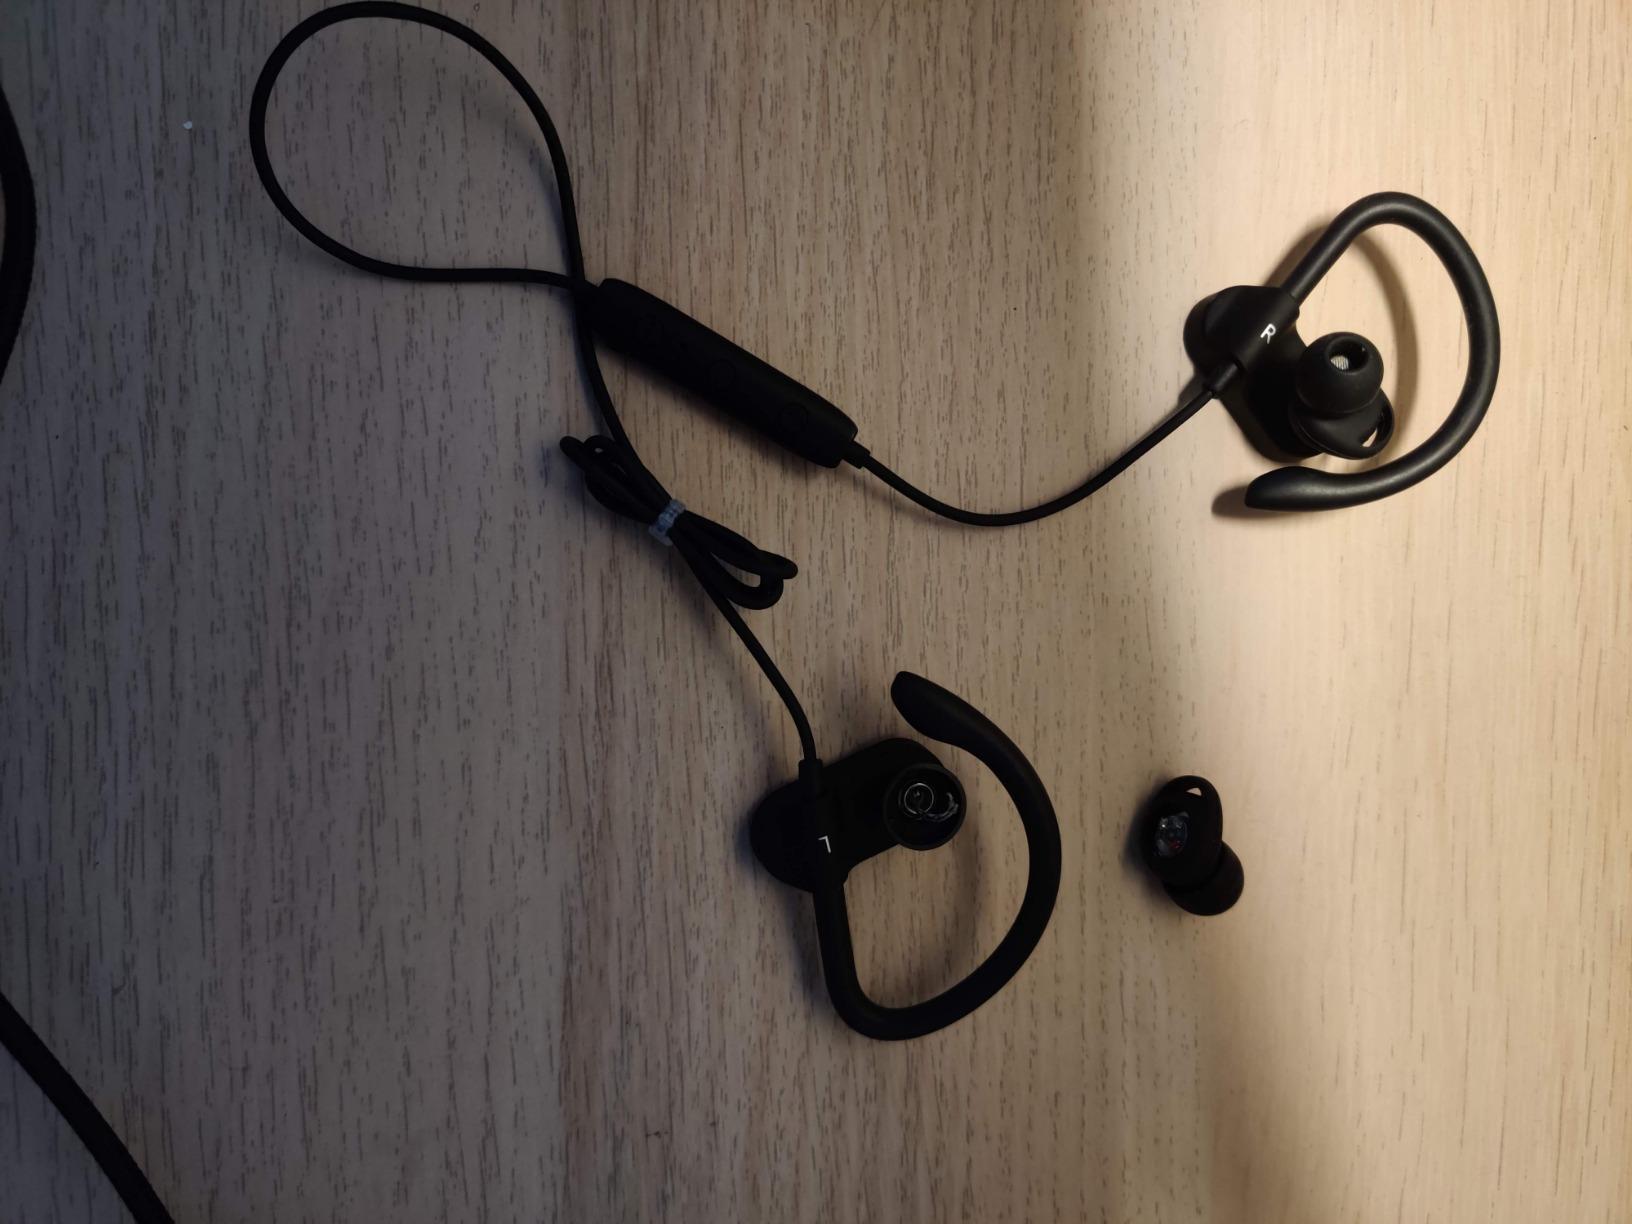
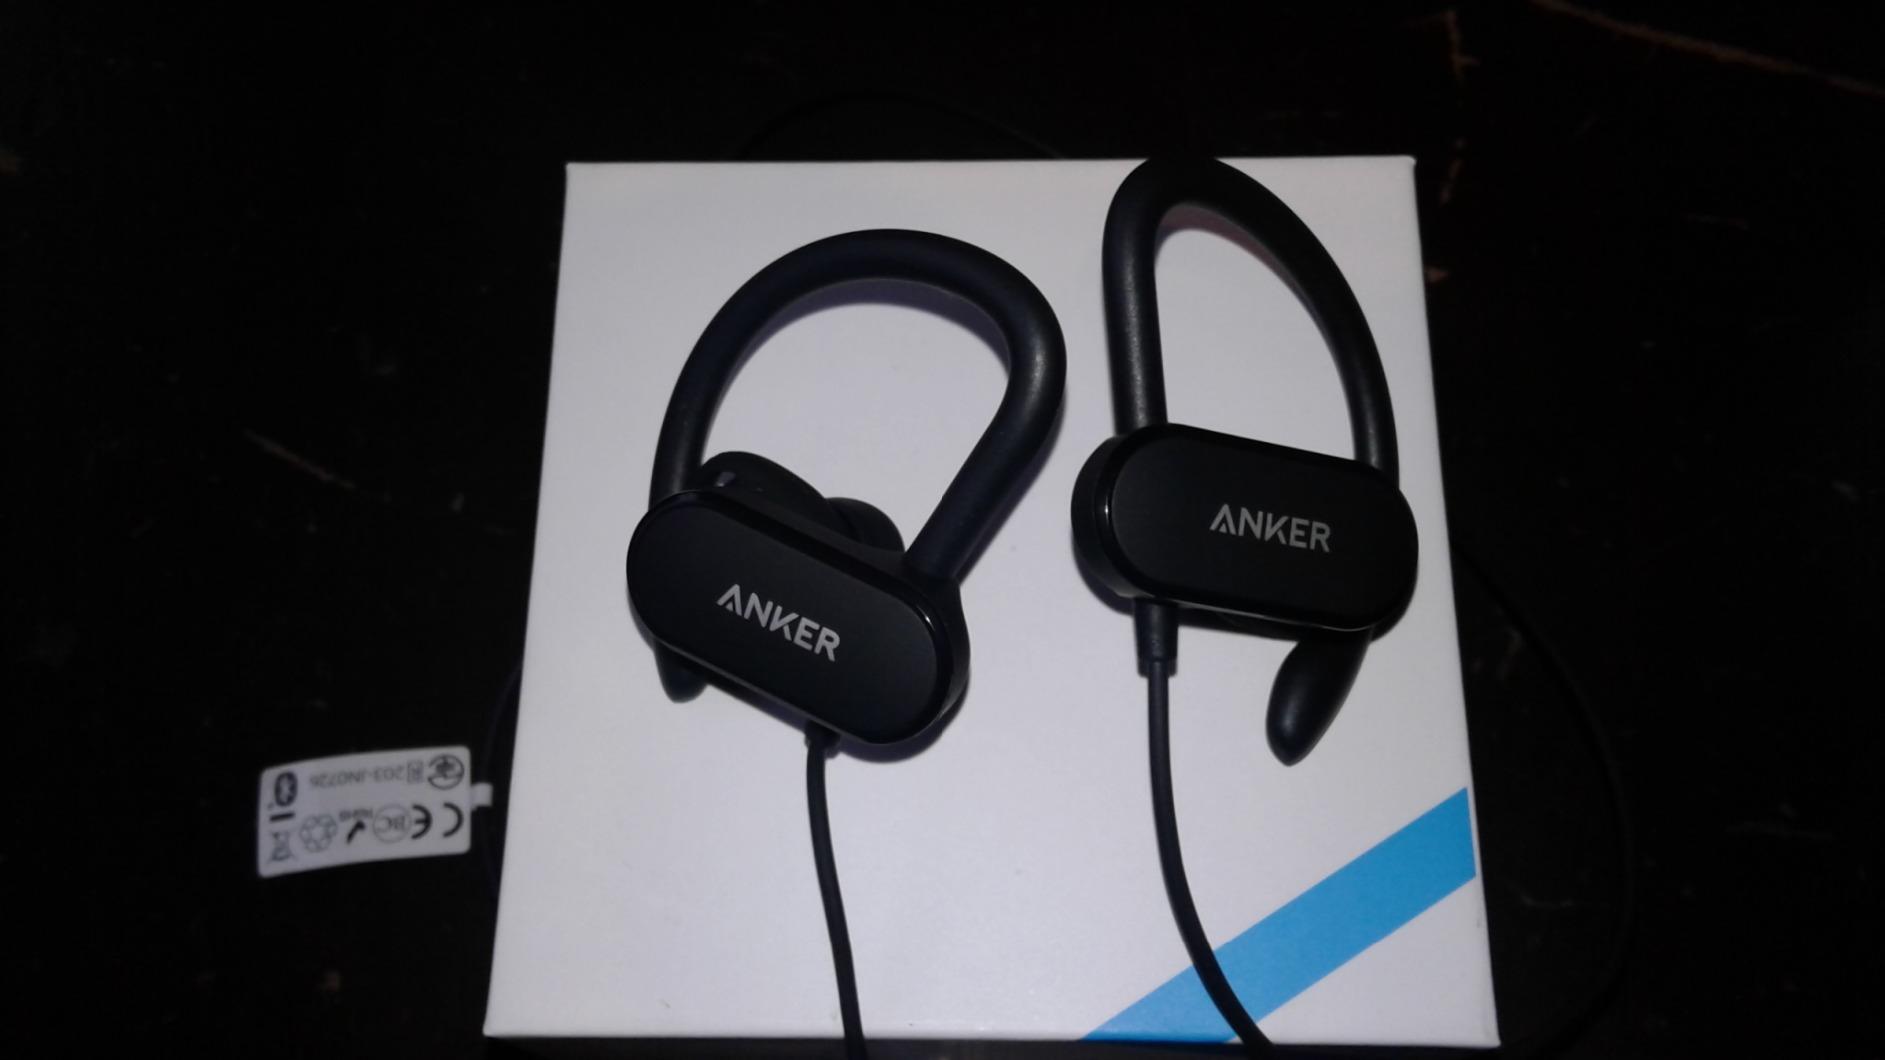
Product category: headphones
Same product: yes